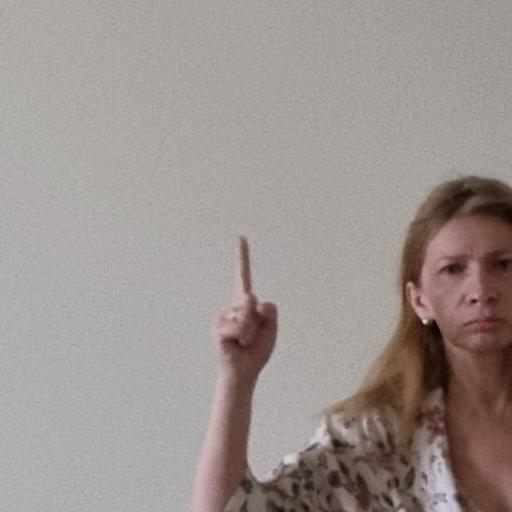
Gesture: one